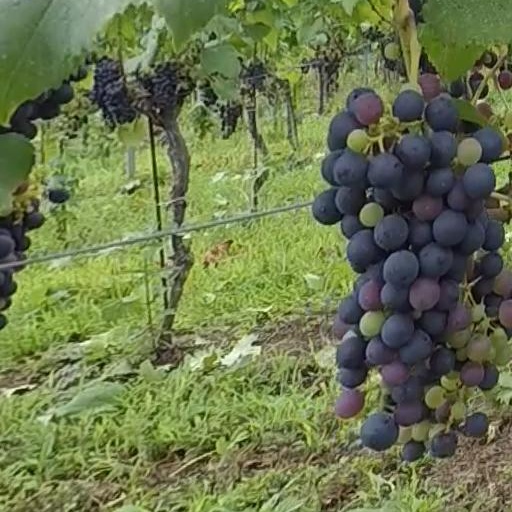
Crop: grape